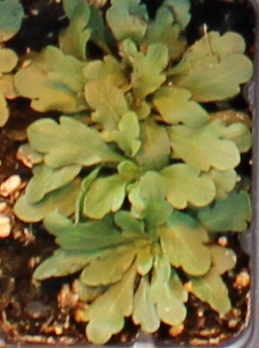
Label: Horseweed